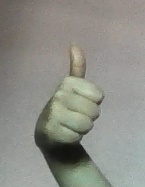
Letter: aleff